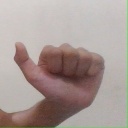
अक्षर: त